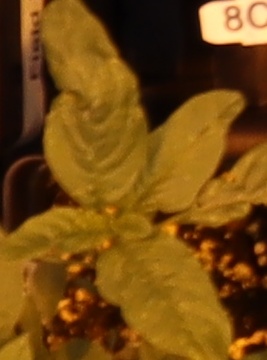
Label: Waterhemp